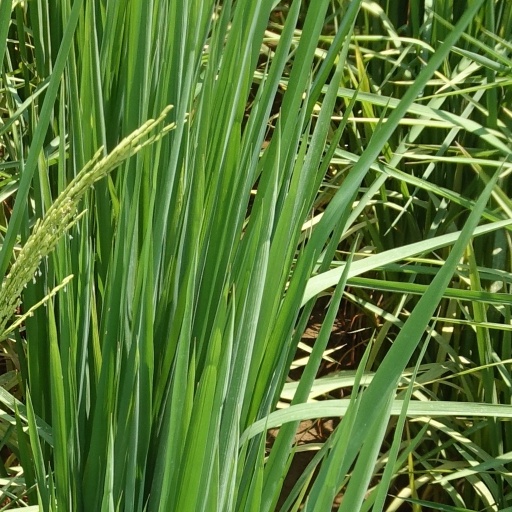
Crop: rice